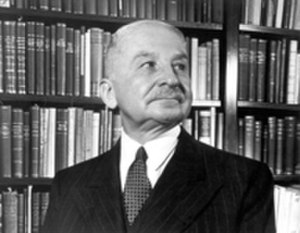
Den østrigske skole / Menneskelig handling
Ludwig von Mises på sit bibliotek
Den østrigske skole inden for økonomi blev oprindelig brugt om en gruppe økonomer ved Wien Universitet i slutningen af det 19. århundrede med Carl Menger som den mest fremtrædende. Også Eugen von Böhm-Bawerk og Friedrich Wieser tilhørte denne første bølge af østrigske økonomer, der gav væsentlige bidrag til udviklingen af neoklassisk økonomi.